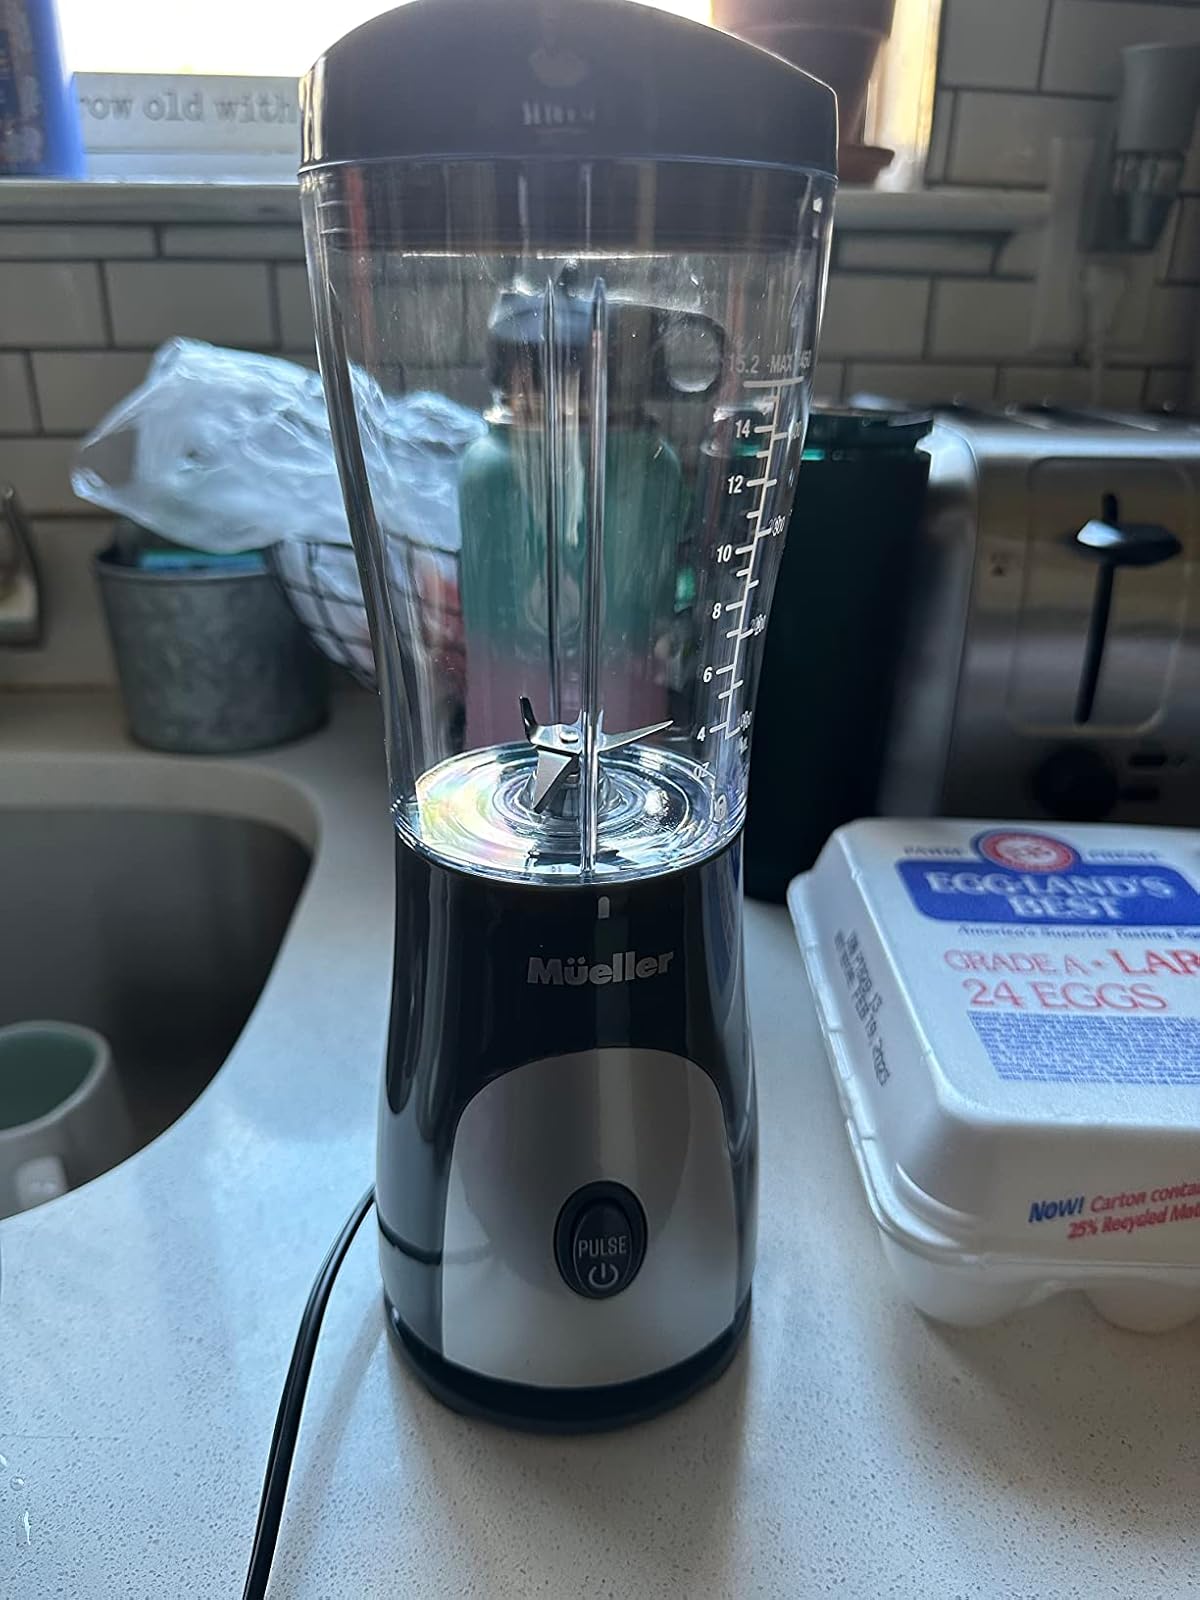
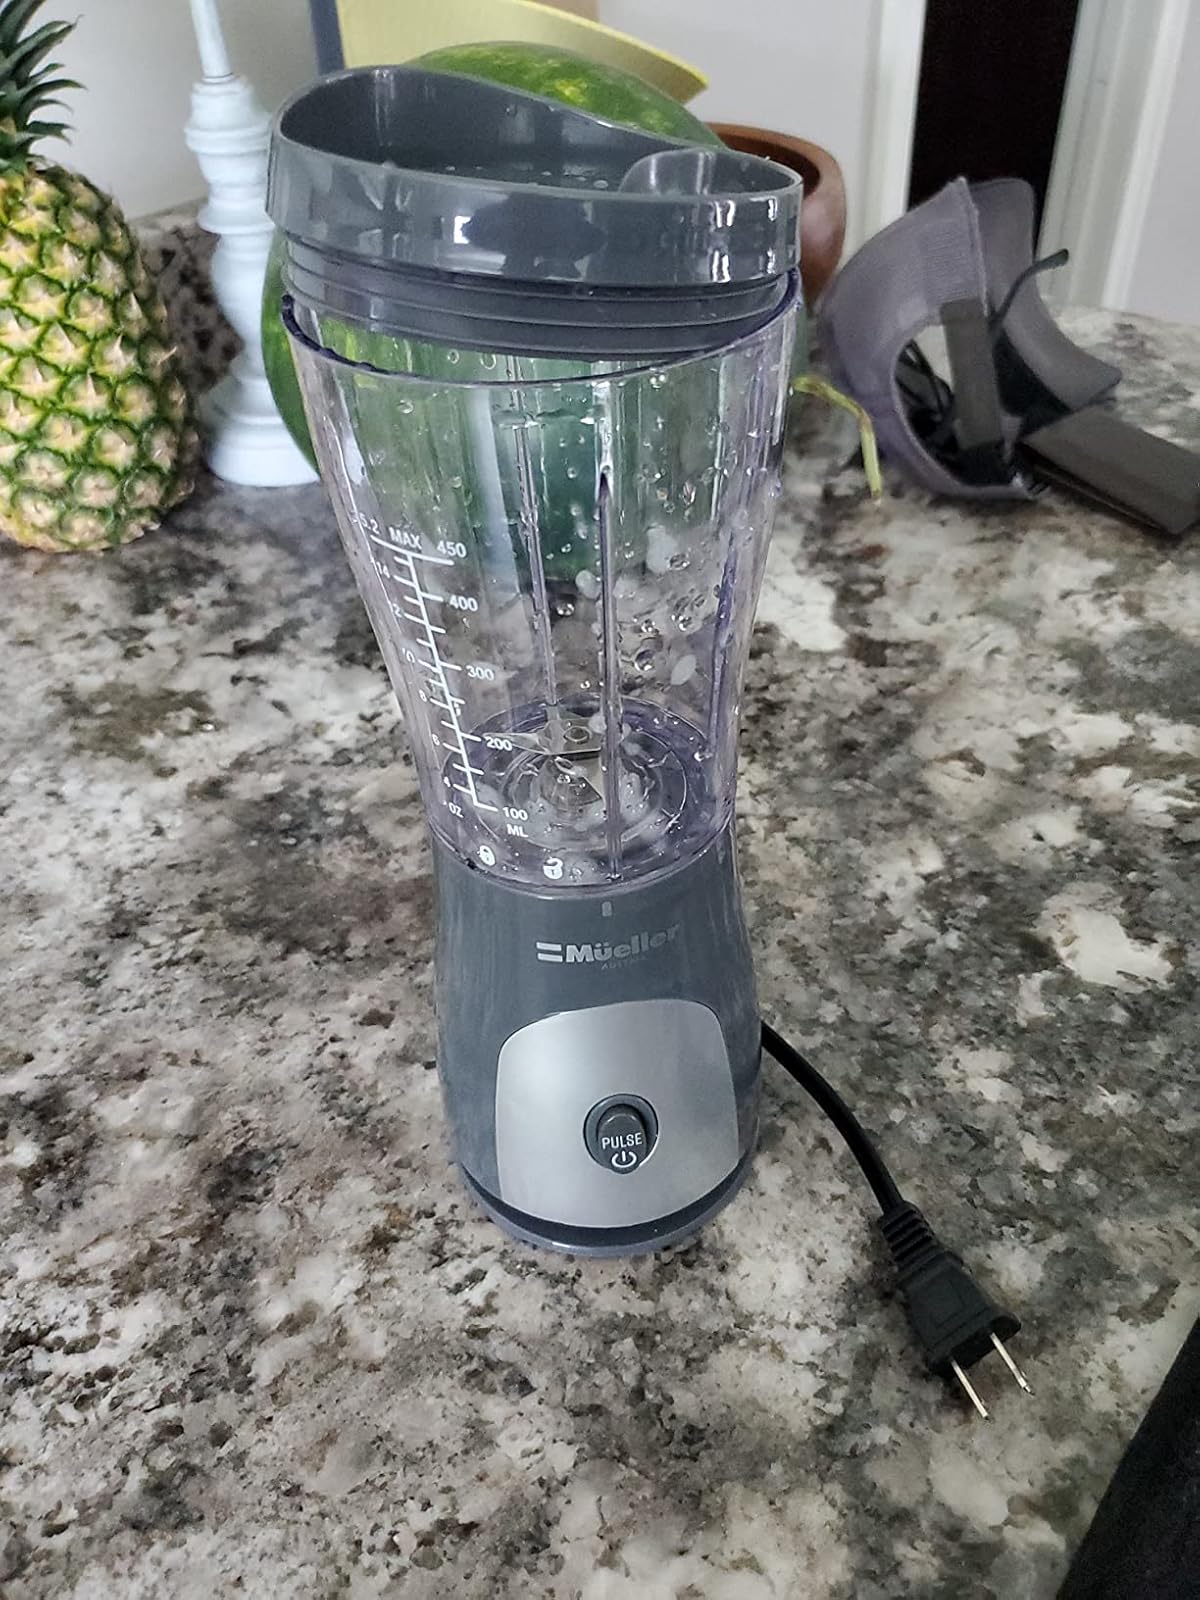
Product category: items_blender
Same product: yes